Karlovac

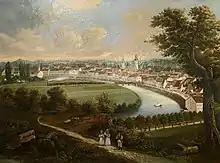
Panorama of Karlovac by train, painting by Jakov Šašel

The fortress itself was largely complete by September 1580, while moats and ramparts were finished later, between 1582 and 1589. The first church (of the Holy Trinity) was built in the central square in 1580, but all of the city buildings burned down in the fire of 1594. By 1610, moats and ramparts were repaired, and houses were rebuilt.